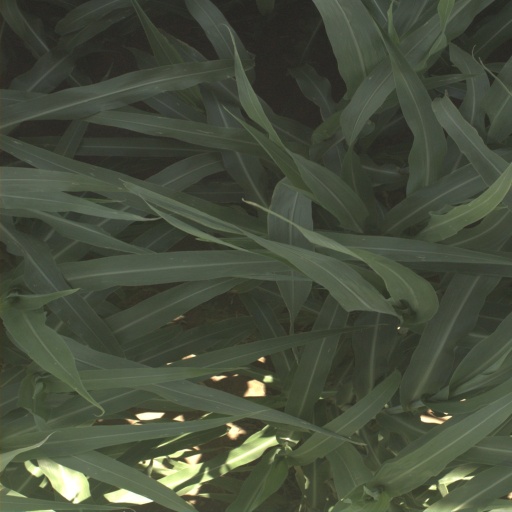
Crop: sorghum